Williams sisters rivalry

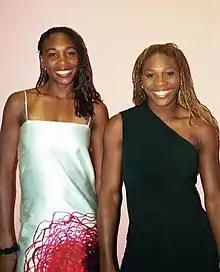
Williams sisters at a charity event in 2001

The professional relationship and dynamic between Venus and Serena Williams is deeply affected by their close personal relationship. The notion of two top professionals emerging from the same family to compete against one another is unprecedented, and is a scenario which has been described as being "as improbable as one set of parents raising Picasso and Monet." After Serena's big wins over Venus' only finals at the 2003 Australian Open and the 2002 French Open, journalists said "Clearly Venus has a 'big sister complex' towards Serena". Peter Bodo, further speaking to the unlikeliness of siblings contesting Grand Slam finals, states "It's a common occurrence that will cease to be possible, perhaps ever again, the moment they set the sticks aside."